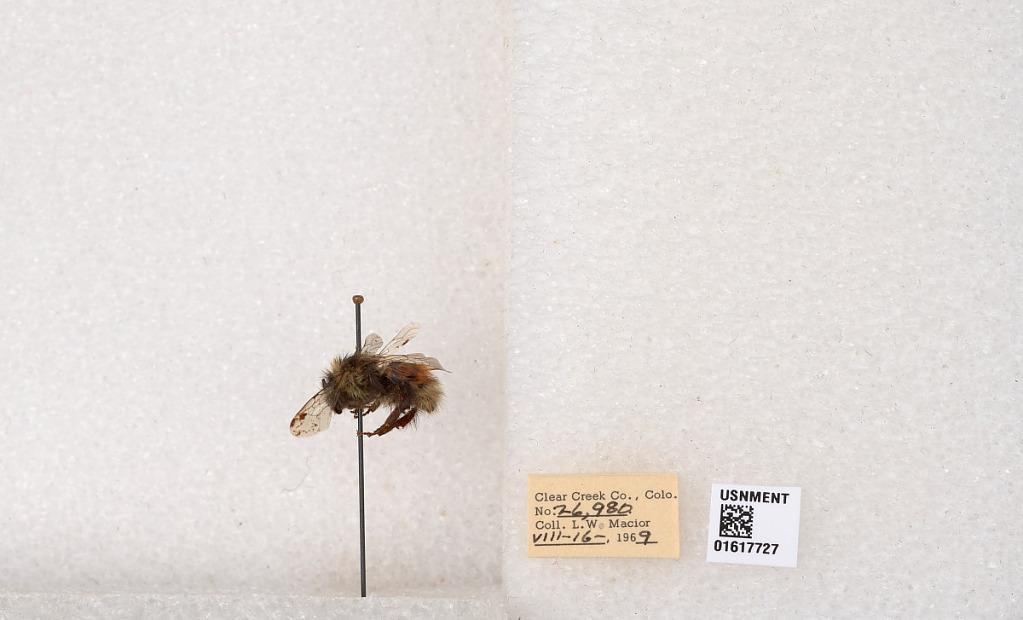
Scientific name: Bombus (Pyrobombus) sylvicola Kirby
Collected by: L. Macior
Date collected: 1969-8-16
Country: United States
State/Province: Colorado
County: Clear Creek
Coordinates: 39.7006, -105.694